Newent railway station

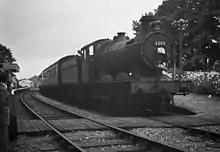
GWR 2251 Class 3203 hauling the last passenger train at Newent in 1959

Newent railway station served the town of Newent in Gloucestershire, England.